Reversible cellular automaton

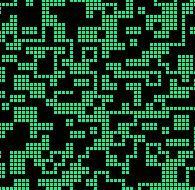
The rectilinear shapes generated by the Tron rule

The "Tron" rule of Toffoli and Margolus is a reversible block cellular rule with the Margolus neighborhood. When a 2 × 2 block of cells all have the same state, all cells of the block change state; in all other cases, the cells of the block remain unchanged. As Toffoli and Margolus argue, the evolution of patterns generated by this rule can be used as a clock to synchronize any other rule on the Margolus neighborhood. A cellular automaton synchronized in this way obeys the same dynamics as the standard Margolus-neighborhood rule while running on an asynchronous cellular automaton.